Heiwadai Stadium

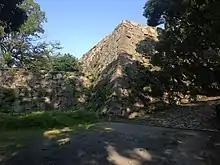
The stadium was built amongst Fukuoka Castle's ruins.

After the Meiji Restoration, Fukuoka Castle was abandoned and its grounds were converted into military facility. When the Japanese military was disbanded following World War II, the ruins of the castle were left as one of the few, large open areas within the city of Fukuoka. The large space was eventually utilized to build Hewaidai Stadium next to the castle's ruins and moat. Spectators were able to climb atop trees and the castle's remaining stone walls to see inside the ballpark.